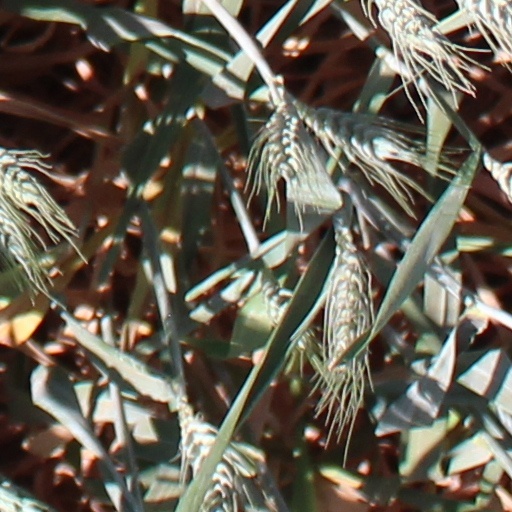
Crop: wheat